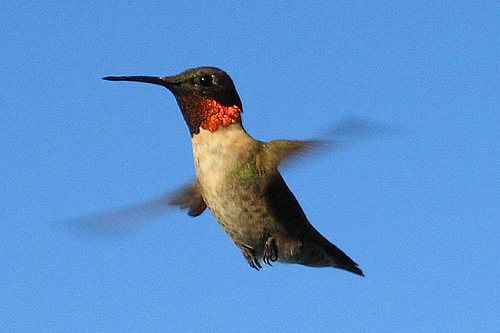
the bird has a black eyering, and a long skinny bill.
the small bird has a long narrow bill and a ruby throat with a white body.
a small sized bird with a cream belly and a dark orange neck
this bird has a long pointy bill, black head with red around the throat, and white breasts.
a small bird with a black head, long bill, white belly, and red throat.
a tiny bird with a ruby jeweled throat, long thin bill and a little stub of a tail.
this bird has wings that are brown and has a red throata small hummingbird with red throat, green head, white belly, and green wingsa small bird with a long bill and red throat above a dark cream breast.
a small bird with an orange beak and long pointed beak.
Species: Ruby Throated Hummingbird